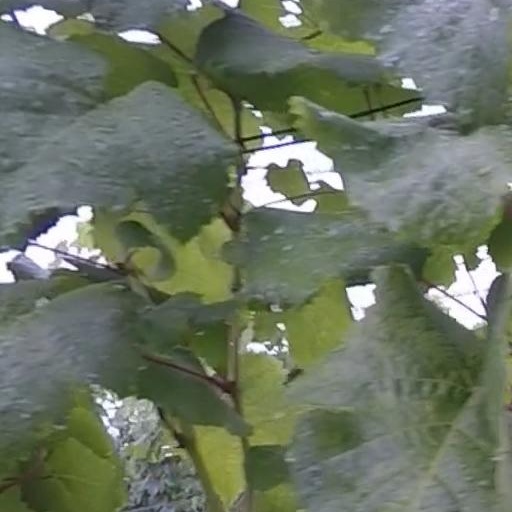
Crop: grape